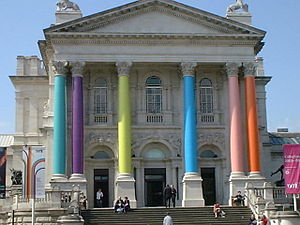
Tate Britain / Udstillinger
Tate Britain robeklædt for Days Like These 2003 Tate Triennial udstillingen af nutidig britisk kunst.
Tate Britain er en del af Tate Gallerynetværket i Storbritannien sammen med Tate Modern, Tate Liverpool og Tate St Ives. Galleriet etableredes i Tates oprindelige bygninger på Millbank i 1897 som ’’National Gallery of British Art’’ og blev omdøbt til "Tate Britain", da "Tate Modern" åbnede i 2000. Museet havde 1,7 mio. gæster i 2005. Museet anvendes nu til udstillinger af både historisk og nutidig britisk kunst. Det omfatter også Clore Gallery 1986 designet af James Stirling, som huser værker af J.M.W. Turner.